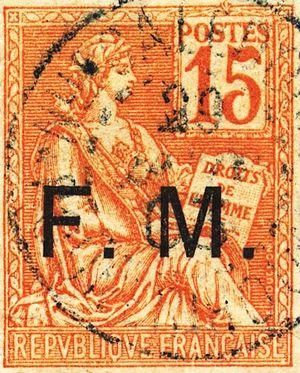
Voir la page de chaque timbre pour une description détaillée.